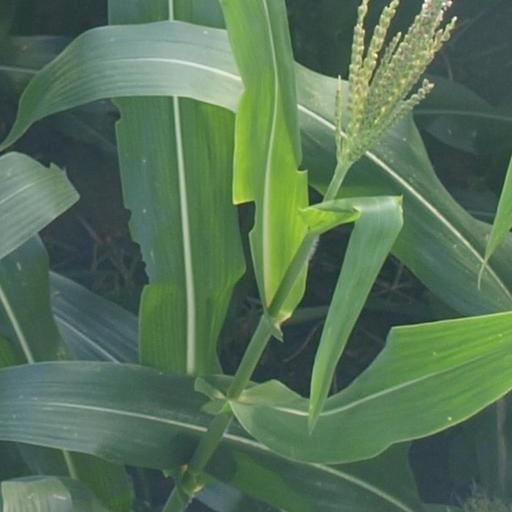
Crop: maize; corn